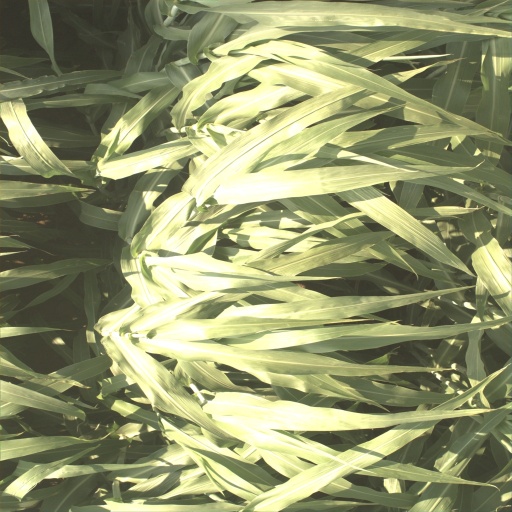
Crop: sorghum